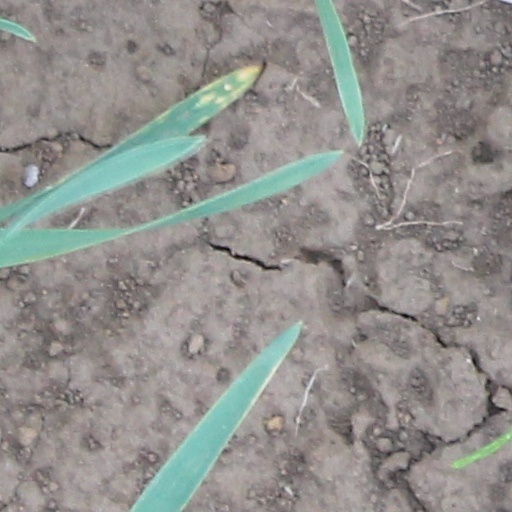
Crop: wheat